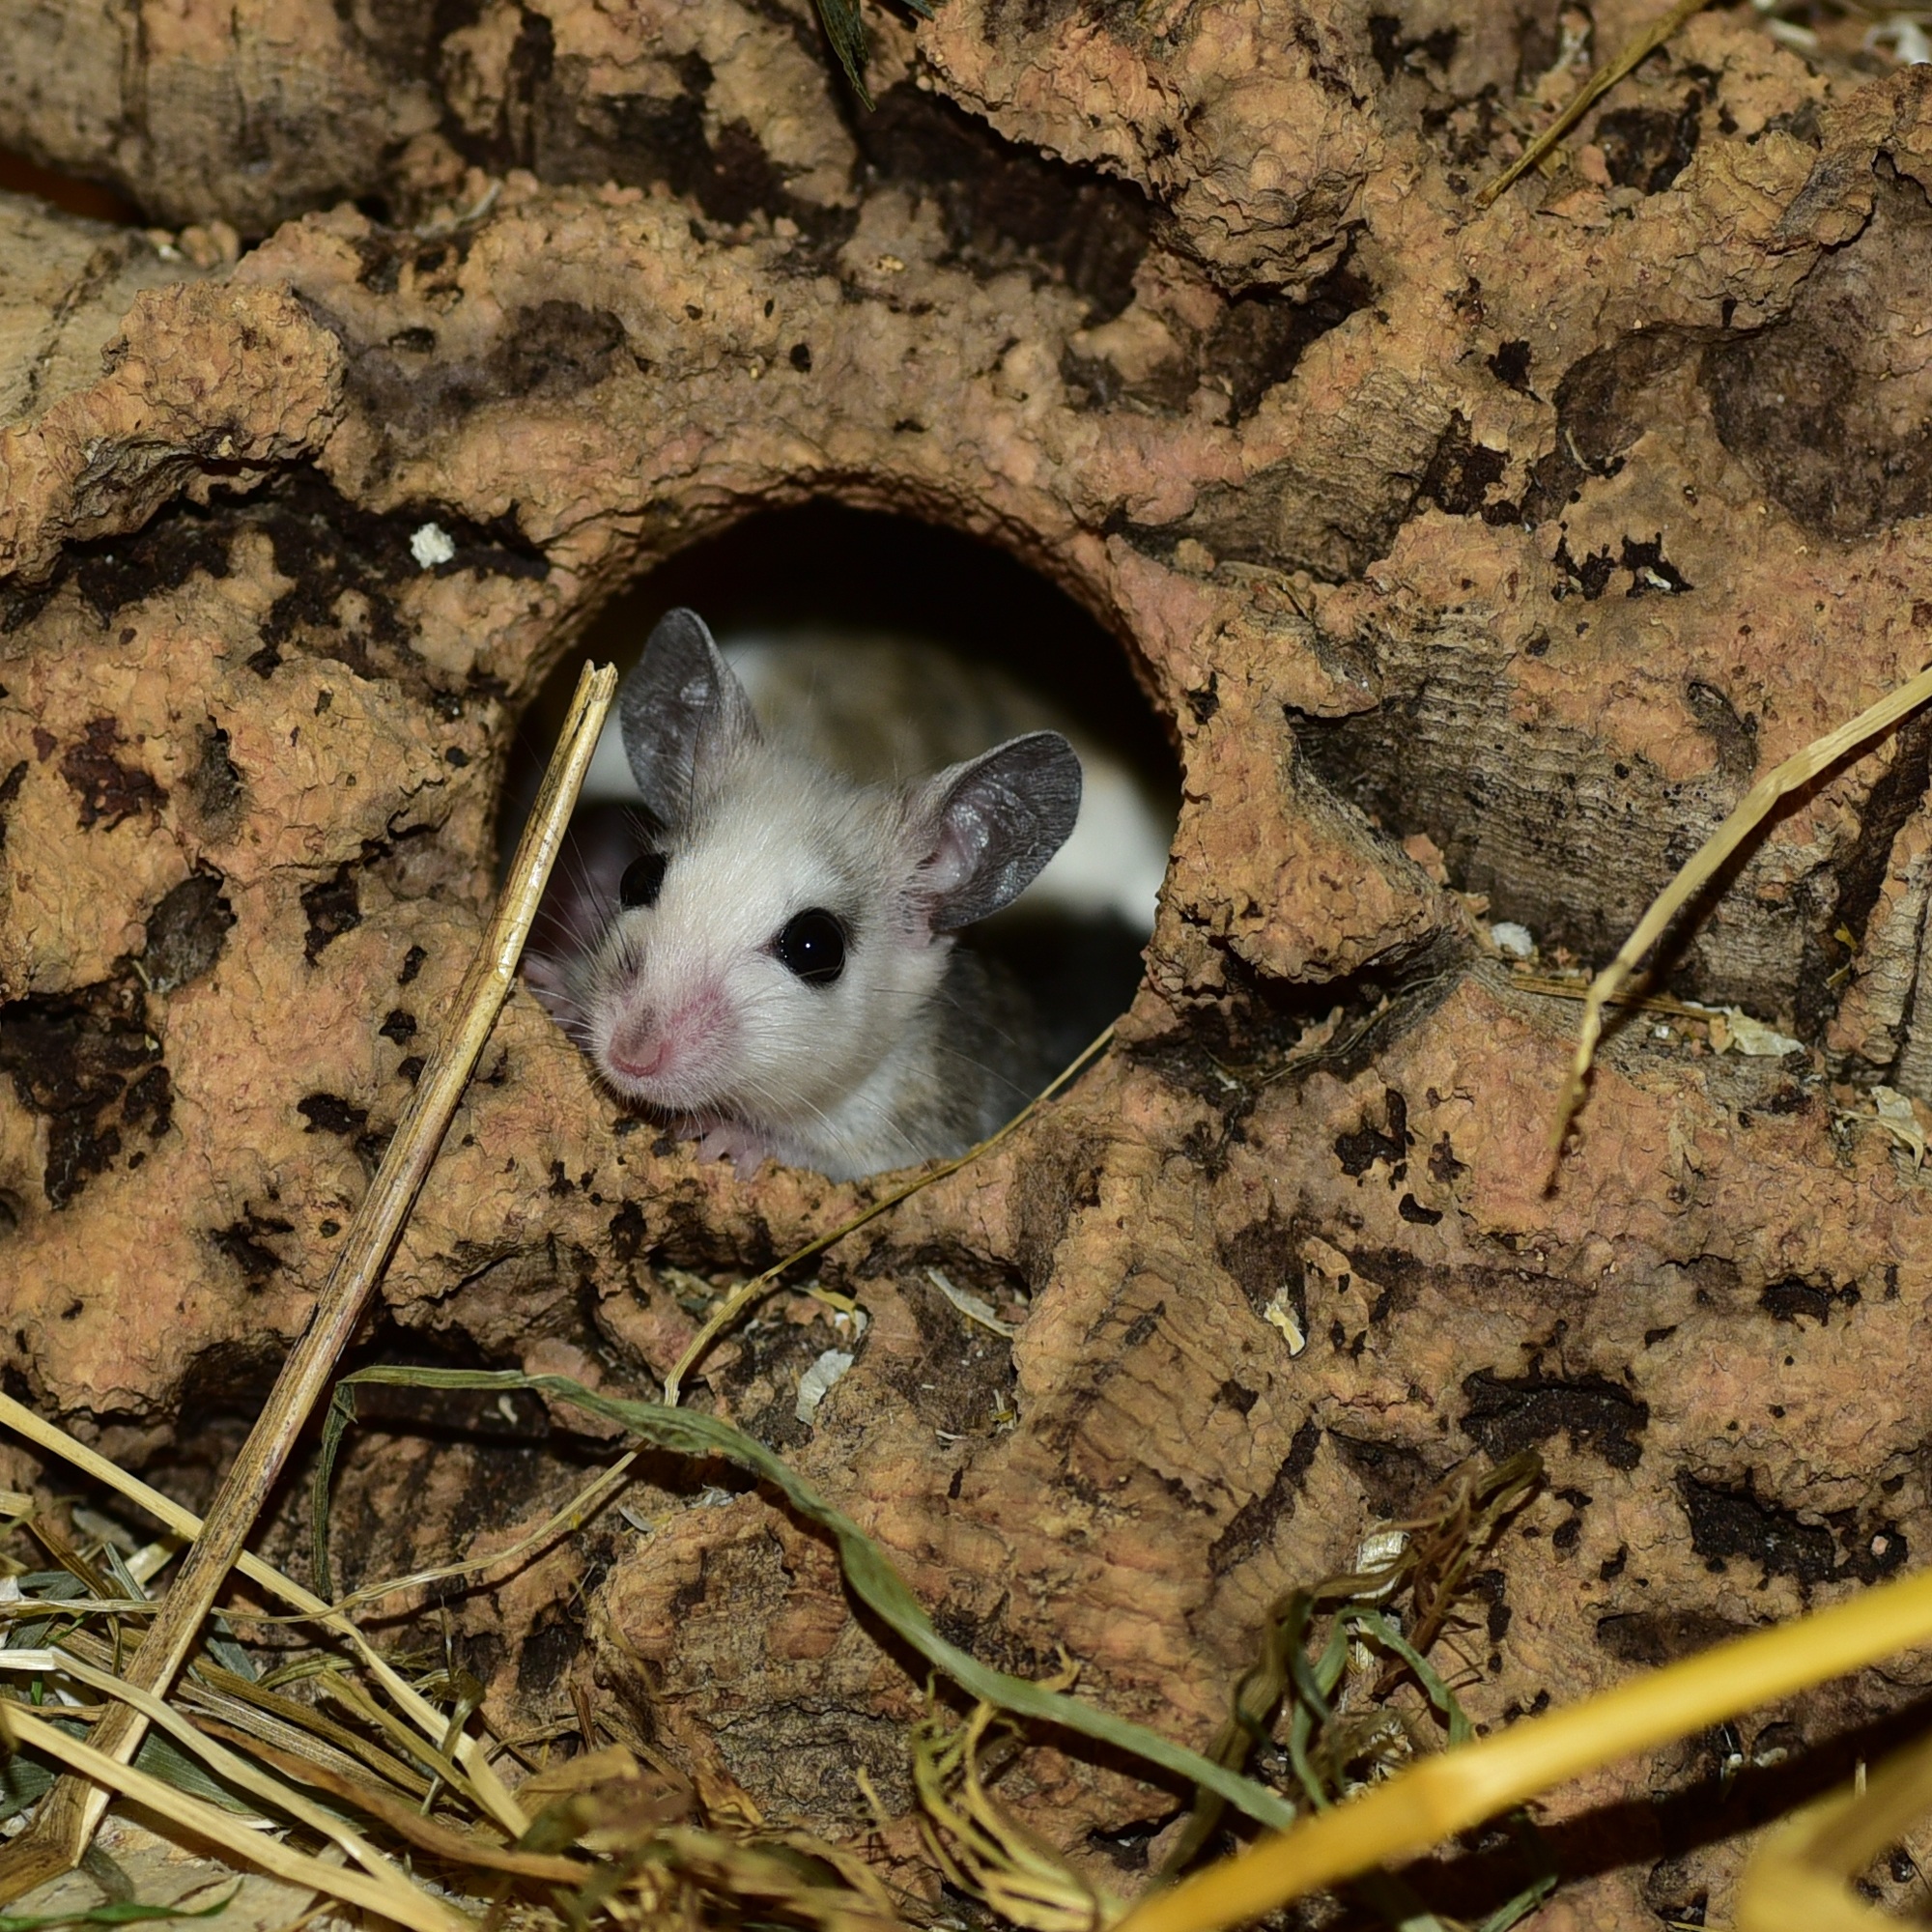
sweet, mouse, cute, wildlife, fur, africa, mammal, close, rodent, fauna, pets, savannah, society, vertebrate, nager, nest, curious, button eyes, knuffig, grey brown, mastomys, muridae